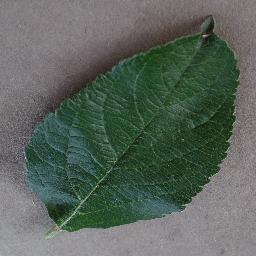
Label: Apple___healthy